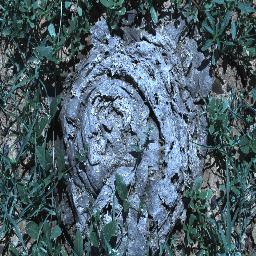
Label: negative